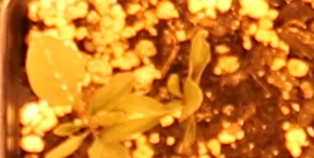
Label: Palmer Amaranth